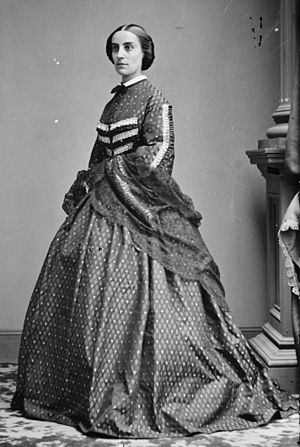
Henry W. Halleck / Tidlige år
Elizabeth Hamilton
Henry Wager Halleck var officer i De Forenede Staters hær, bogligt lærd og sagfører. Som ekspert i militære studier blev han kendt under et øgenavn, som blev nedsættende, ”Old Brains”. Han var en vigtig deltager i optagelsen af Californien som stat og blev en succesfuld sagfører og jordspekulant. I begyndelsen af den amerikanske borgerkrig havde han kommandoen over Unionens styrker vest for Allegheny bjergene, og derefter var han i knap 2 år øverstkommanderende for alle Unionens hære. Han fik posten som hærens stabschef, da generalløjtnant Ulysses S. Grant, som var Hallecks tidligere underordnede, og hvis sejre på slagmarken havde gjort meget for at fremme Hallecks karriere, i 1864 overtog hans plads som øverstkommanderende, en post Grant beholdt i resten af krigen.